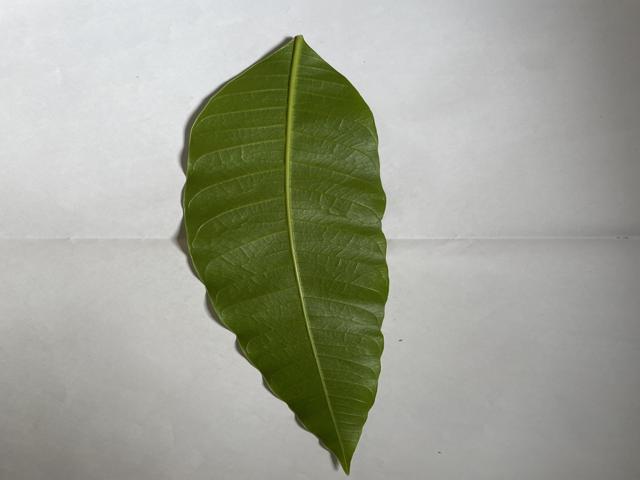
Mango leaf variety: Himsagar